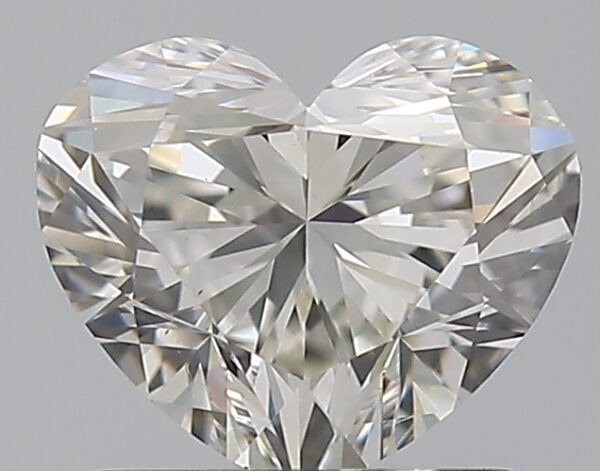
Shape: heart
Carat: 1.05
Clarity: VS1
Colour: J
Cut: EX
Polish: EX
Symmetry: EX
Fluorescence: ST
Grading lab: GIA
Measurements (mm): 5.9 x 7.01 x 4.24